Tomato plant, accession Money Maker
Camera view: vertical (180 deg); turntable rotation: 330 degrees
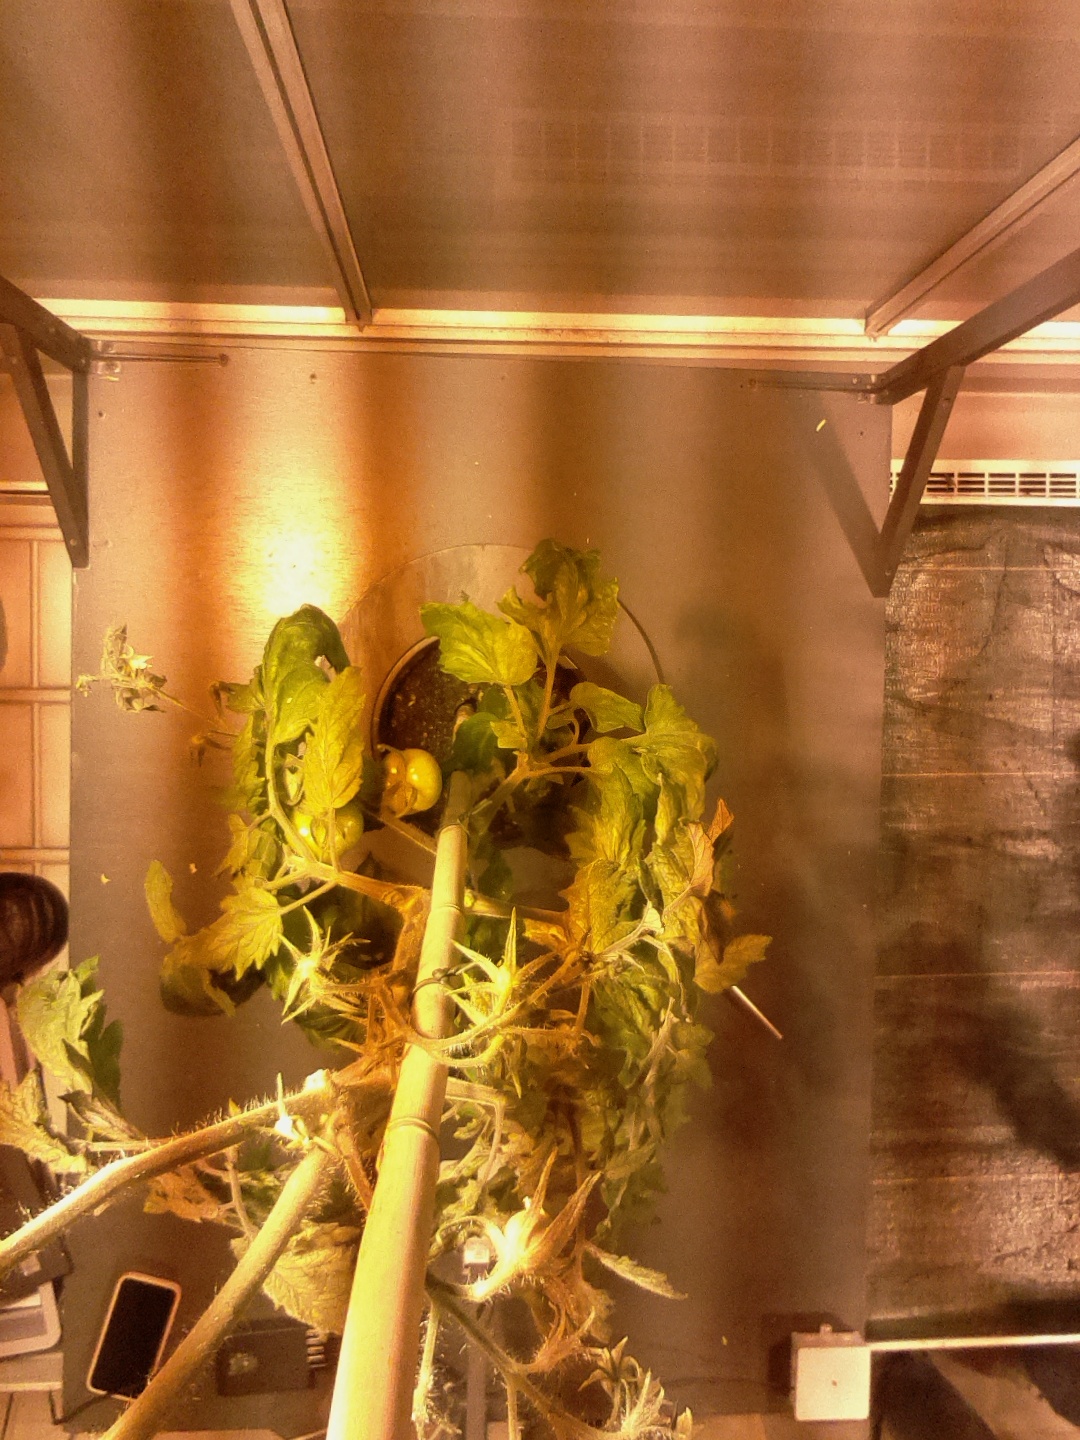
BBCH growth stage 76: 60%-70% of final fruit size